Duncan Stewart McEachran

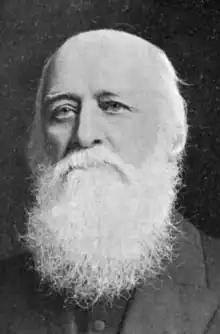
McEachran

Duncan Stewart McEachran (1826–1913) was a Scottish minister of the Free Church of Scotland who emigrated to Australia and became Moderator of the General Assembly to the Presbyterian Church of Victoria.